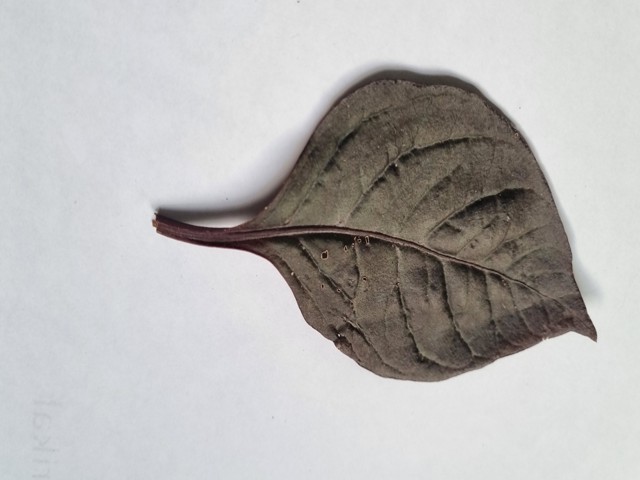
Plant: kalochitra